Other Stage

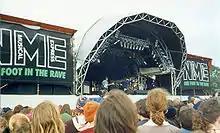
NME stage at the 1993 festival

The Other Stage is the second stage of the Glastonbury Festival, a greenfield music and performing arts festival on farm land near Pilton, England. The festival takes place on many different stages and performance areas. The site is organised around a restricted backstage compound, with the Pyramid Stage on the north, and Other stage on the south of the compound.